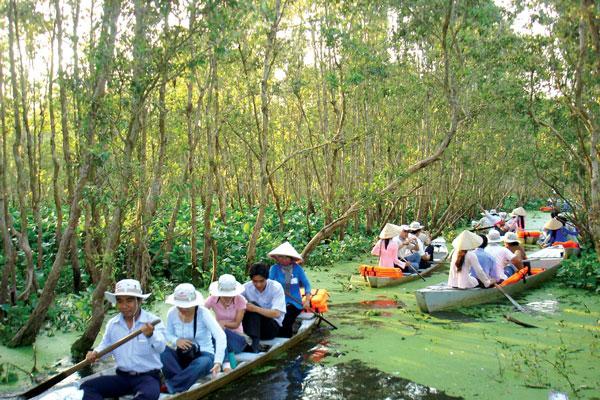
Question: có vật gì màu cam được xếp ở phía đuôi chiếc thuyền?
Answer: những chiếc áo phao